Gertie the Duck

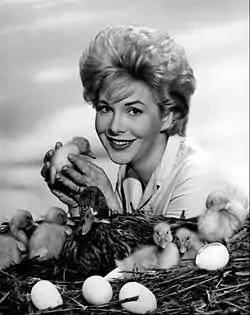
A promotional still for "Gertie the Great"

The first book based on Gertie's story was "The Story of 'Gertie"', published by the "Journal" in July 1945 and based on its daily coverage. The book sold out three printings before being re-printed by New York's Rinehart & Co. in 1946.